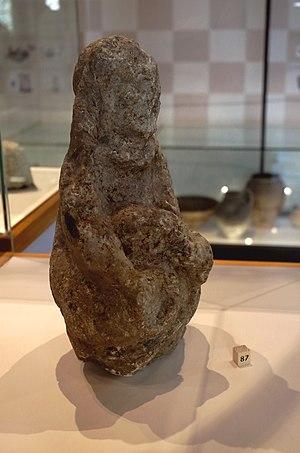
Statuette d' «assis en tailleur
Le fanum des Châteliers est un temple d'inspiration celto-romaine, situé sur l'oppidum des Châteliers, sur la commune française d'Amboise, dans le département d'Indre-et-Loire.